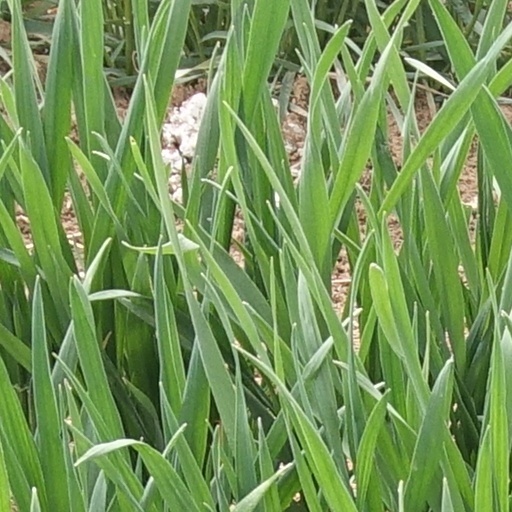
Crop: wheat